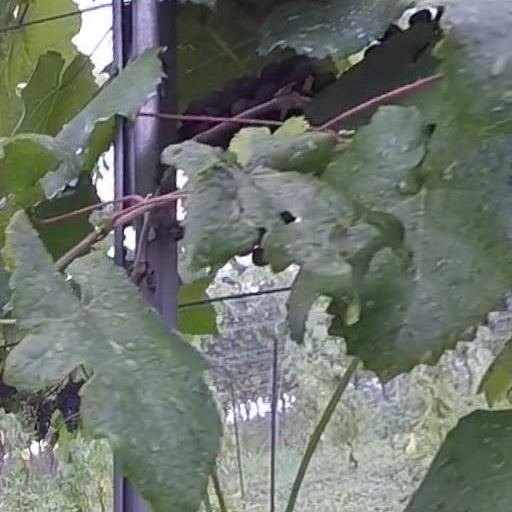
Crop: grape